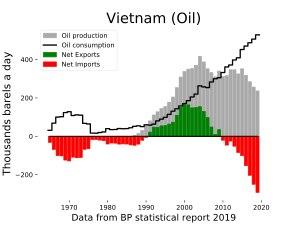
Le secteur de l'énergie au Vietnam connait une croissance très rapide : de 1990 à 2017, la consommation intérieure d'énergie primaire a progressé en moyenne de 5,6 % par an, la production d'énergie de 4,9 %, la consommation d'électricité de 13,2 % et les émissions de CO₂ liées à l'énergie de 9,3 %.